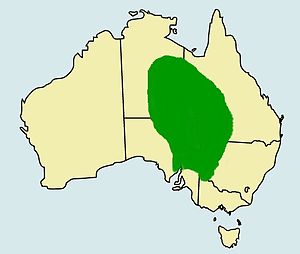
Almindelig skægagame
Pogona vitticeps udbredelse
Pogona vitticeps udbredelse
Almindelig skægagame er australske agamer, som var tæt på at blive udryddet. Australierne sendte nogen ud til forskellige lande rundt i verden og skægagamen er nu blevet et forholdsvis almindeligt hobbydyr. Det er mest for børn mellem 10-15 år, fordi de er så nemme at passe og er meget rolige og kan sagtens blive holdt, hvis man passer den godt.